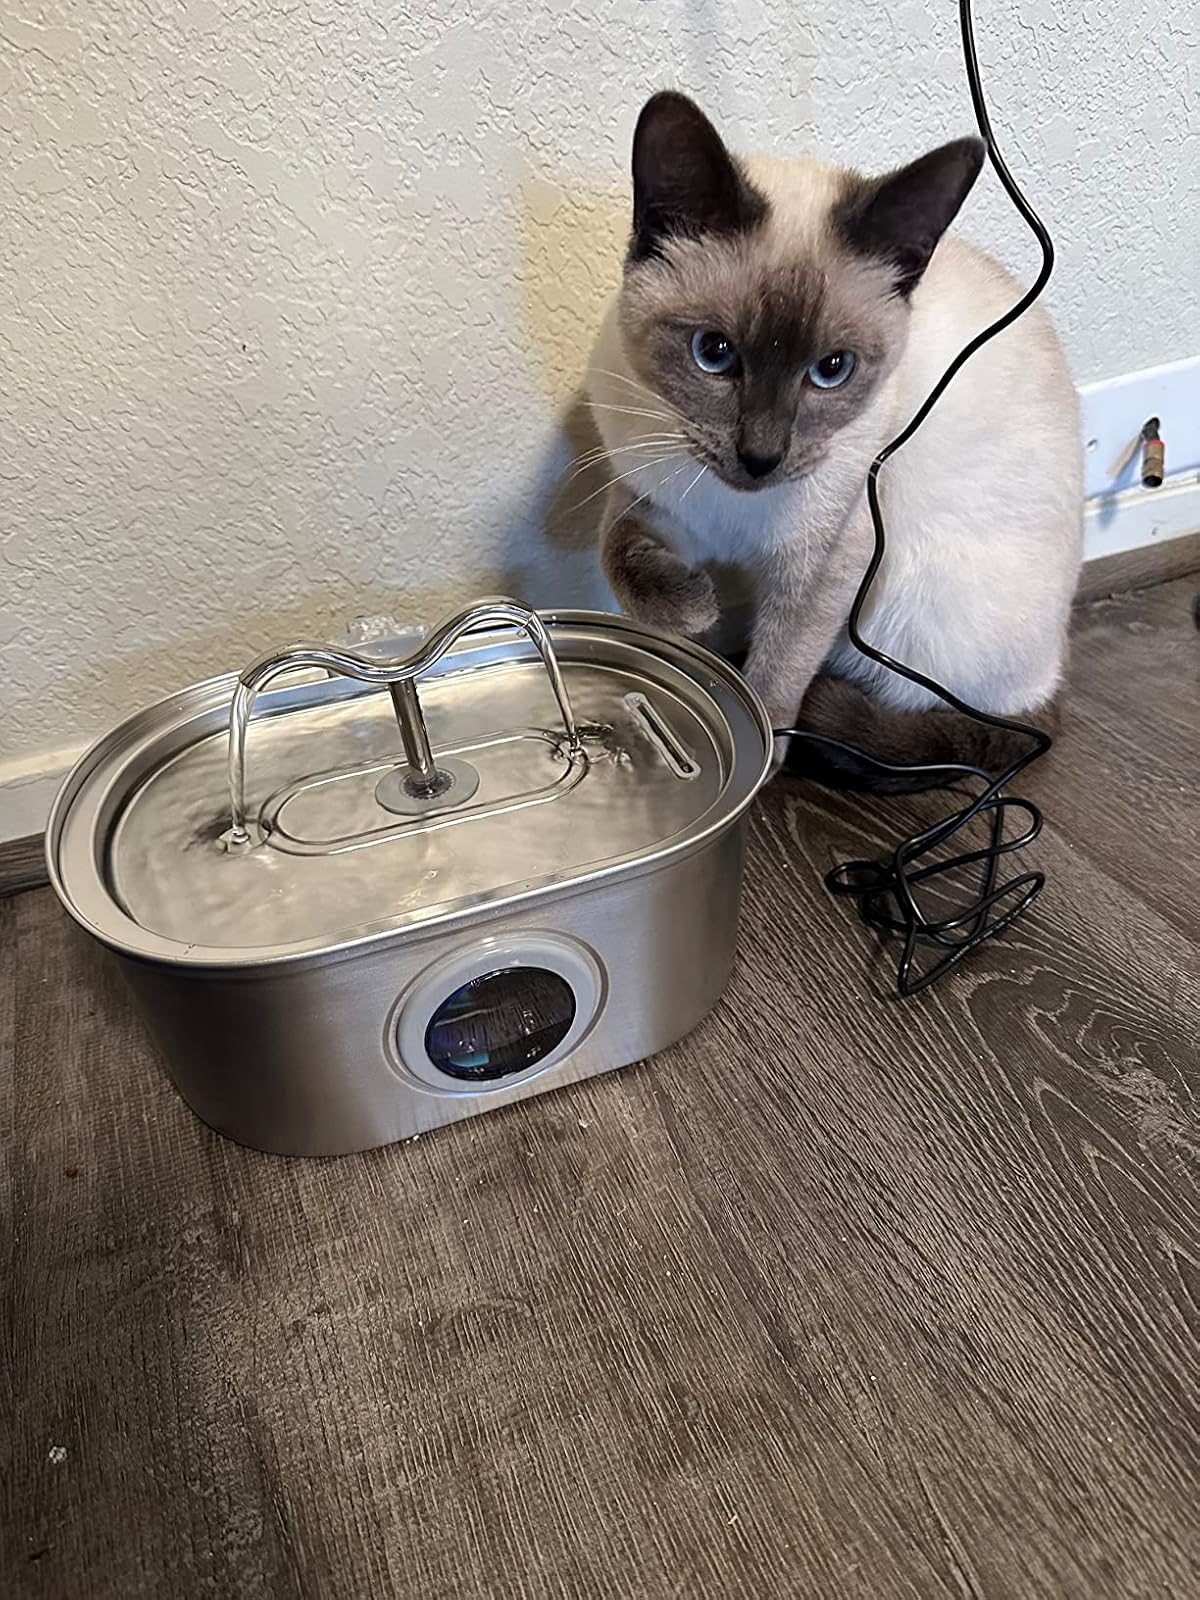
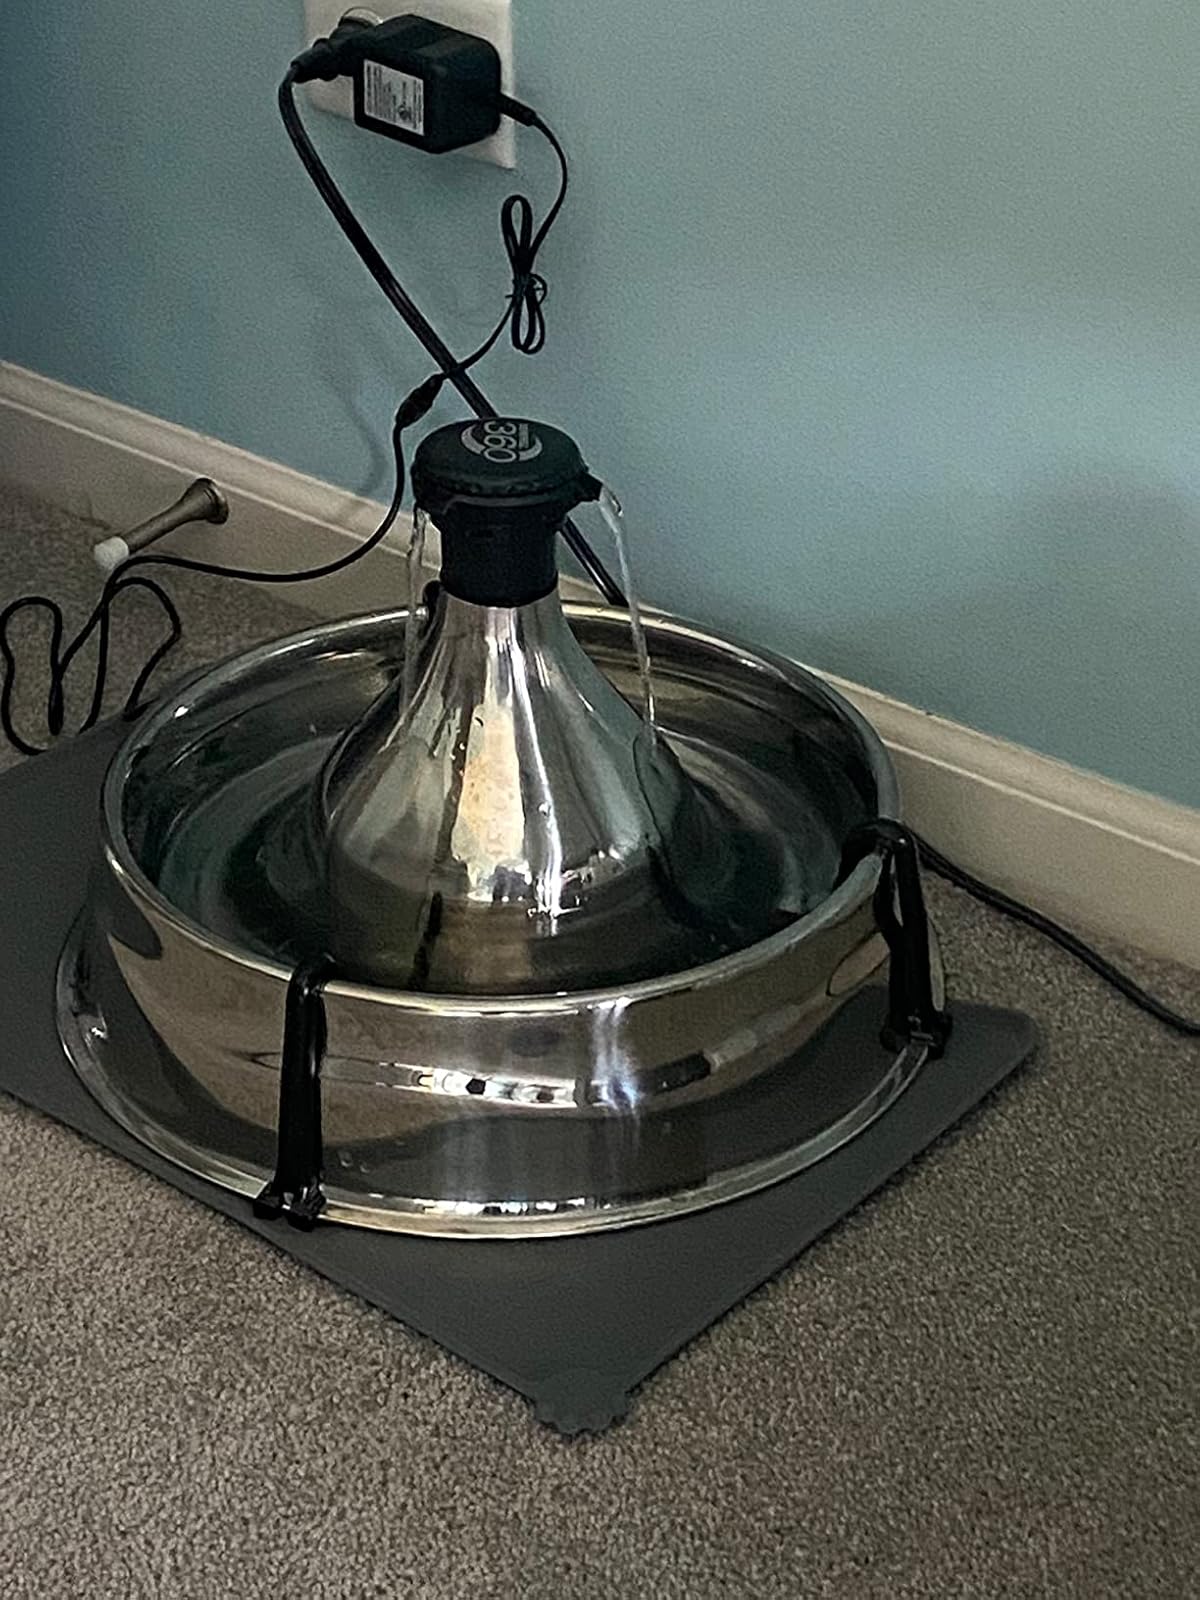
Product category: items_bowl
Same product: no